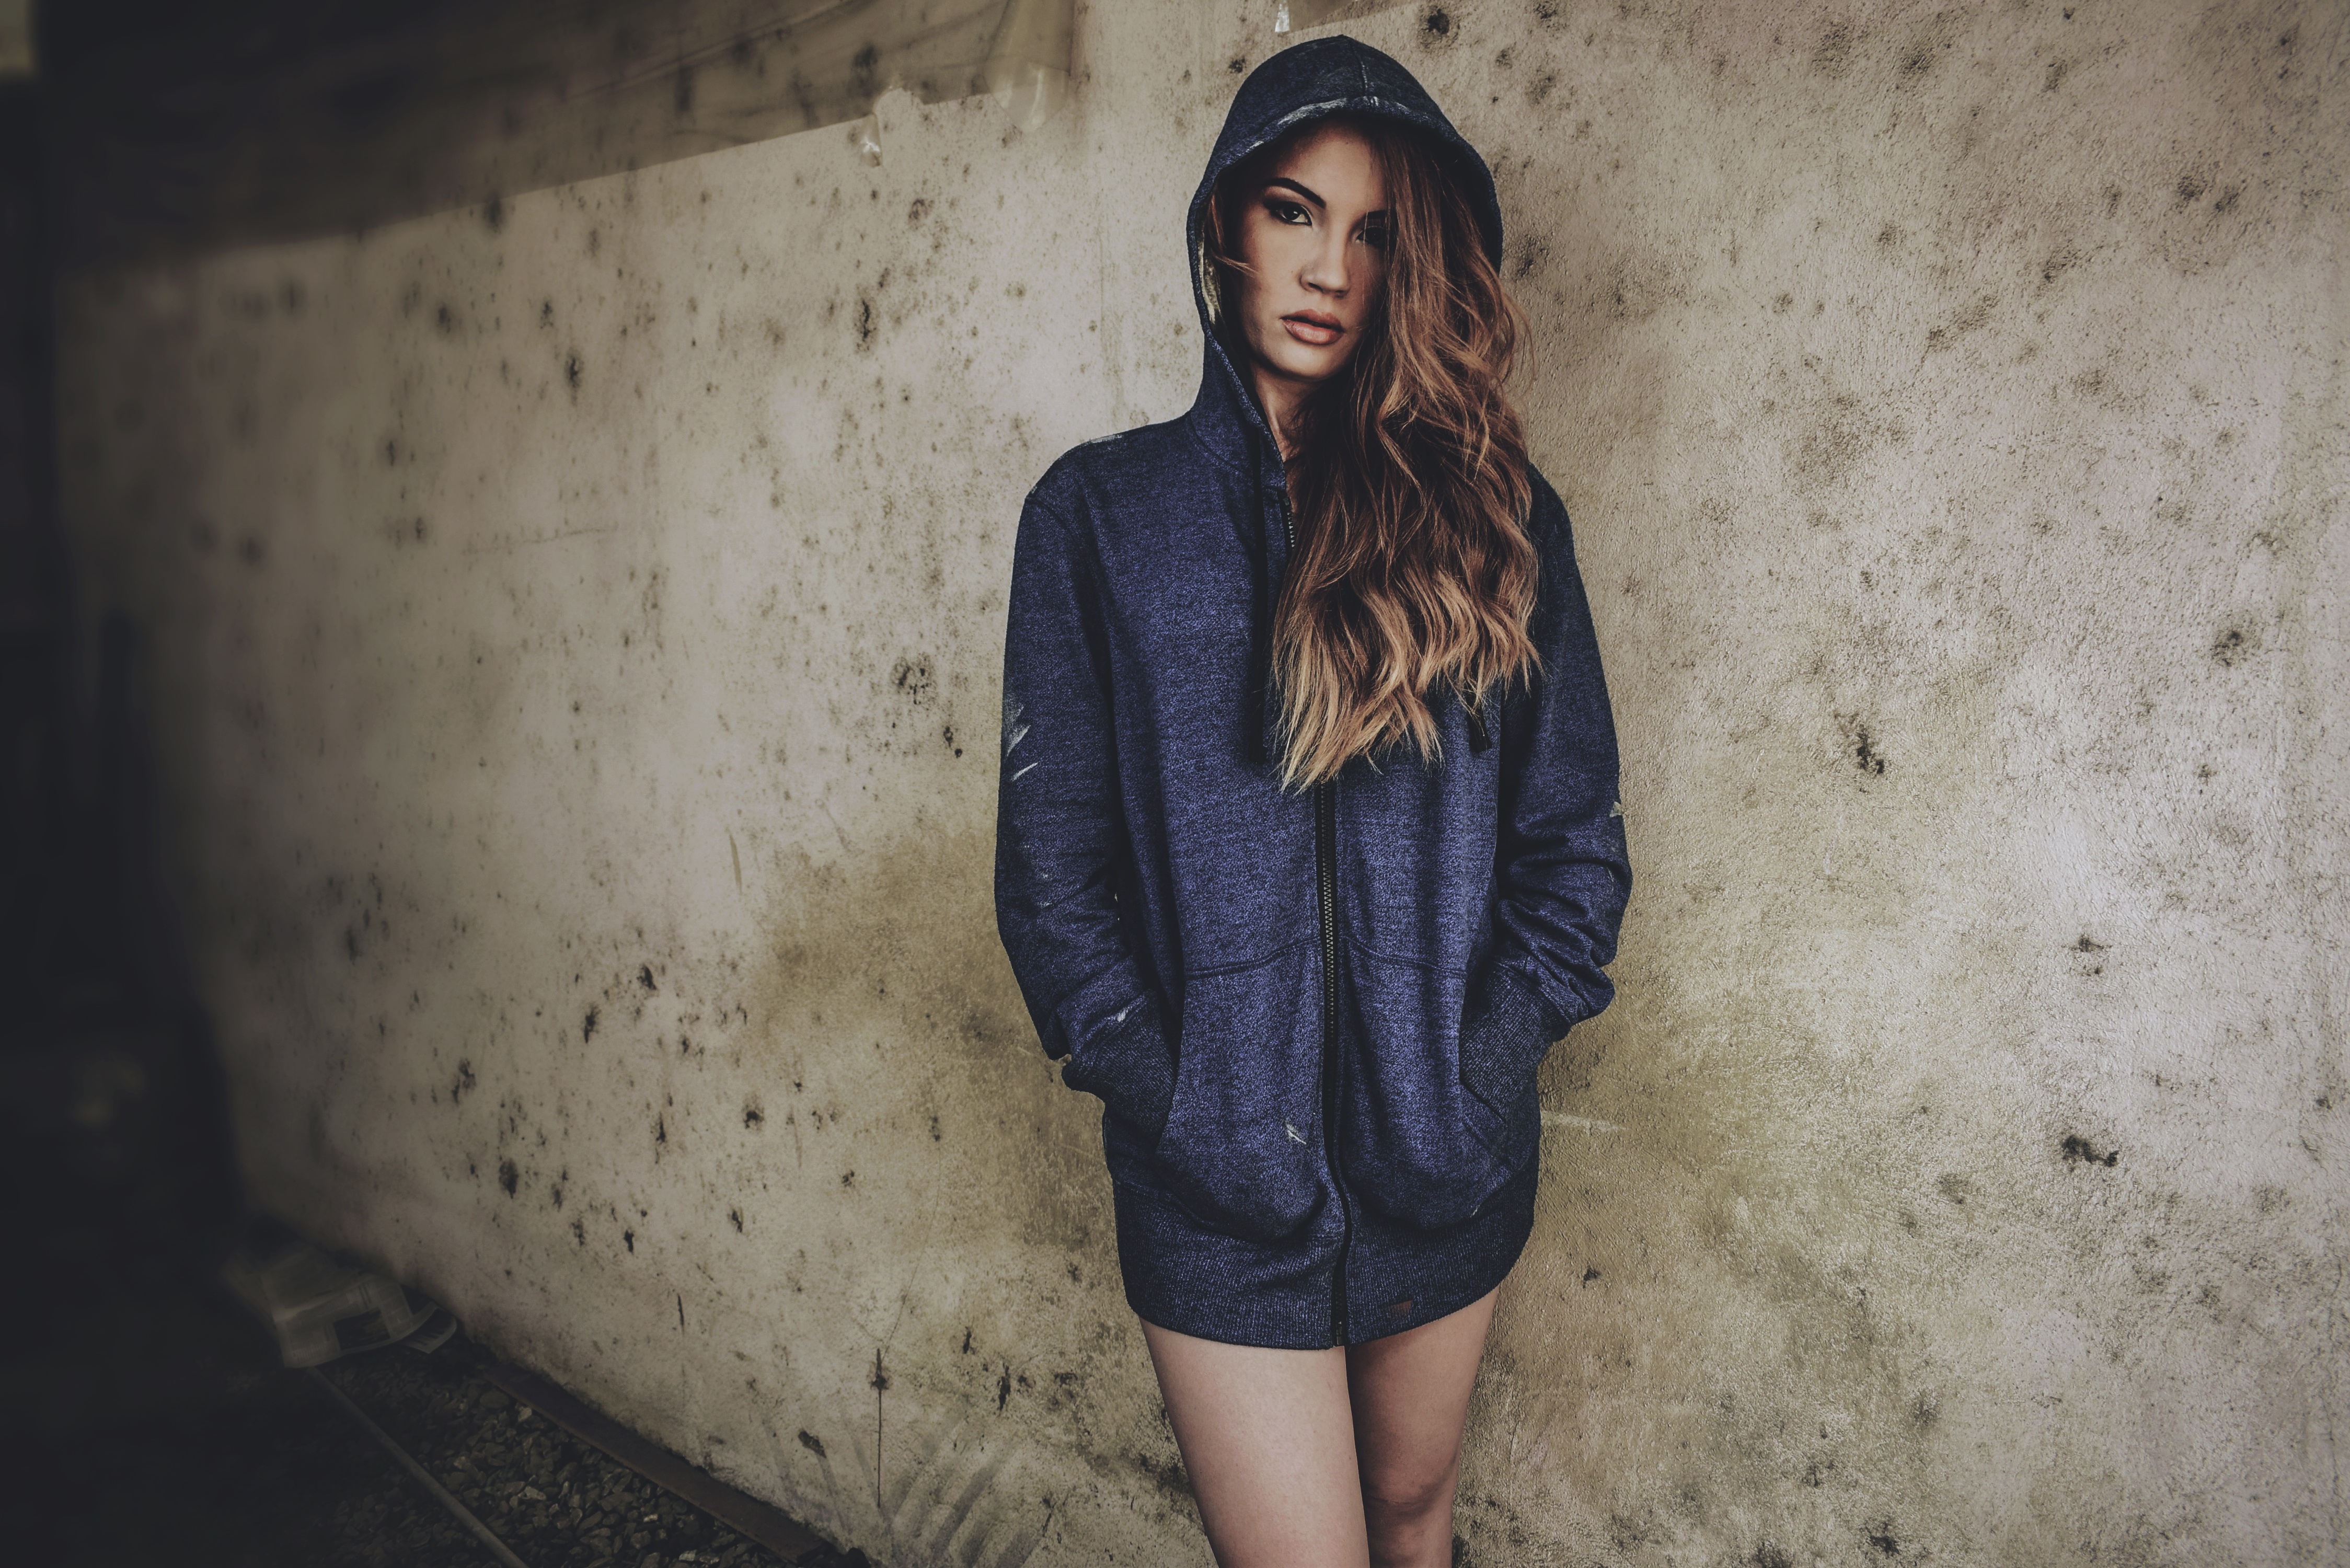
person, girl, woman, hair, white, photography, leg, portrait, model, fashion, blue, black, lady, human body, face, dress, women, legs, photograph, skin, pose, snapshot, beauty, sexy, style, image, pretty, body, attractive, bella, sensual, photo shoot, portrait photography